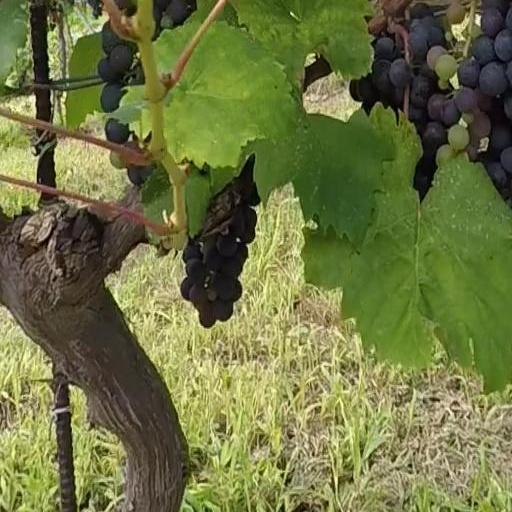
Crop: grape